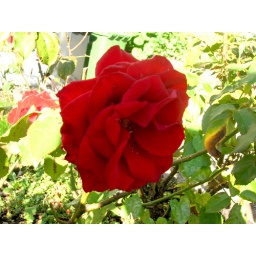
red rose in the garden taken on mid day- canon 400 D